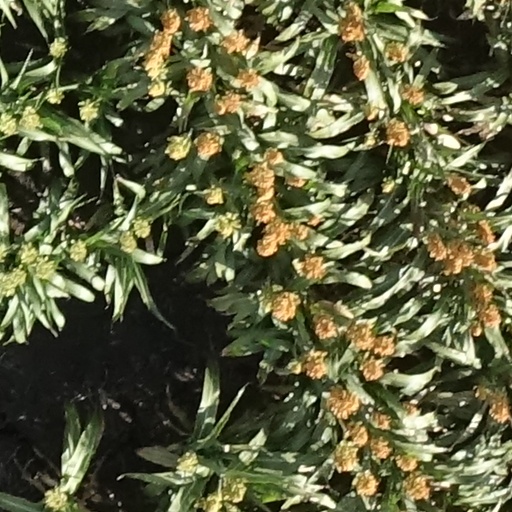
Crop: sorghum